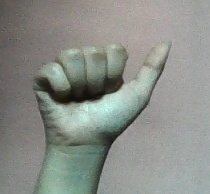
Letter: dhad